33rd Operations Group

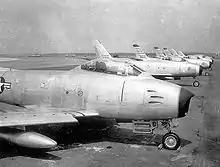
North American F-86As at Otis AFB.

There it trained to maintain tactical proficiency and participated in exercises and aerial demonstrations. In February 1949, the group transitioned to North American F-86A Sabres. By December the group had completed its transition to Sabres and assumed an air defense mission, providing air defense in the northeastern US. Toward the end of 1949, ADC was inactivated and the group and its parent wing became elements of Continental Air Command. In December 1950 ADC was reactivated, and the group, which since spring had been designated as the 33d Fighter-Interceptor Group rejoined the command. Because of ADC's need to expand its coverage, the group dispersed the 60th Fighter-Interceptor Squadron to Westover Air Force Base, Massachusetts in August 1950. The group was inactivated in February 1952 along with the 33d Fighter Wing in a major reorganization of ADC responding to ADC's difficulty under the existing wing base organizational structure in deploying fighter squadrons to best advantage. Fighter-interceptor groups and wings were replaced by regionally organized air defense wings.